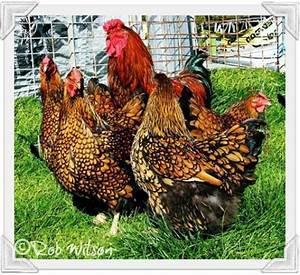
chicken